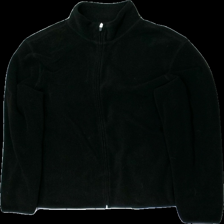
View: front
Type: Jacket
Category: Unisex
Brand: H&M
Colors: Black
Material: 100% polyester
Cut: Turtle neck
Size: XXL
Season: All
Stains: Minor
Damage: smutsigt på ärmar
Damage location: middle center
Damage 2: dammigt
Damage 2 location: middle center
Damage 3: smutsigt i krage
Damage 3 location: top center
Price range: <50
Recommended usage: Export
Description: flis tröja